Arklow Bank Wind Park

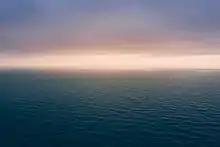
Arklow Bank Wind Park as seen from Arklow town sea shore

Arklow Bank Wind Park is a 25 megawatt offshore wind farm generating electrical power for the Wicklow region in Ireland. It is the first offshore wind farm in Ireland, and the world's first erection of wind turbines rated over 3 MW.